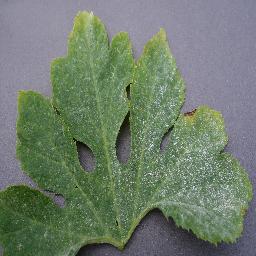
Label: Squash___Powdery_mildew